Phosphorus porphyrin

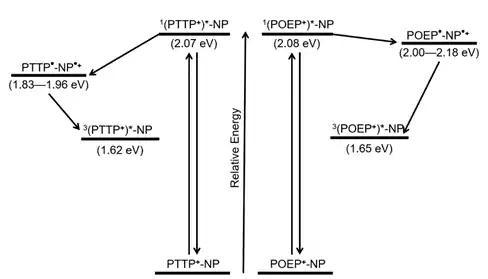
Energy diagram of charge transfer between the porphyrin and naphthalene in complex. Different porphyrins, meso-tetra-p-tolylporphyrin and octaethylporphyrin, possess different reduction potentials

Phosphaporphyrins after synthesis can be complexed with metals like the unmodified porphyrin molecule. Nickel, palladium, and platinum can be coordinated as the metal center of a phosphaporphyrin by reacting the conjugated ring with metal salts like Ni(cod), Pd(dba), and Pt(dba) in DCM/dichlorobenzene respectively.